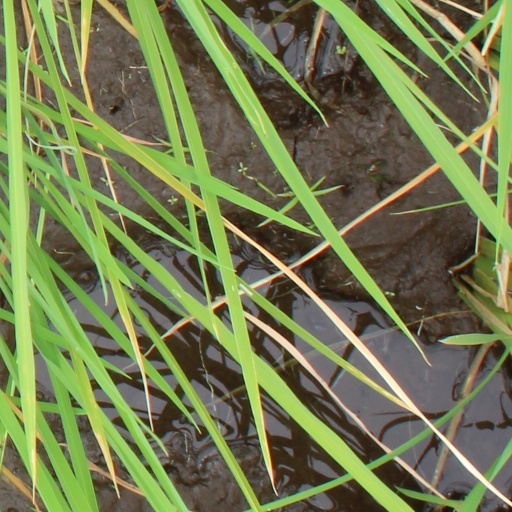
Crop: rice